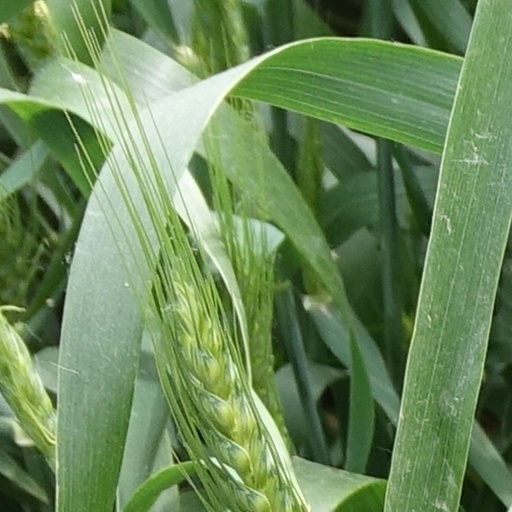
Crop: wheat